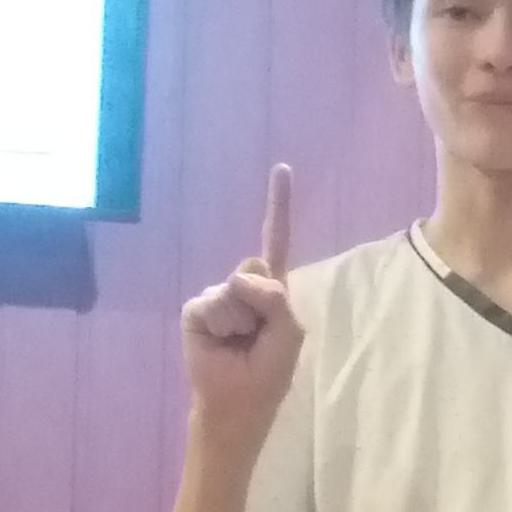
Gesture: one